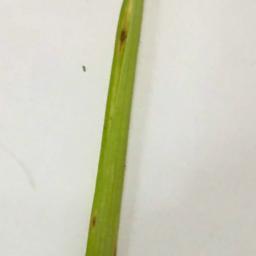
Label: Rice___Leaf_Blast